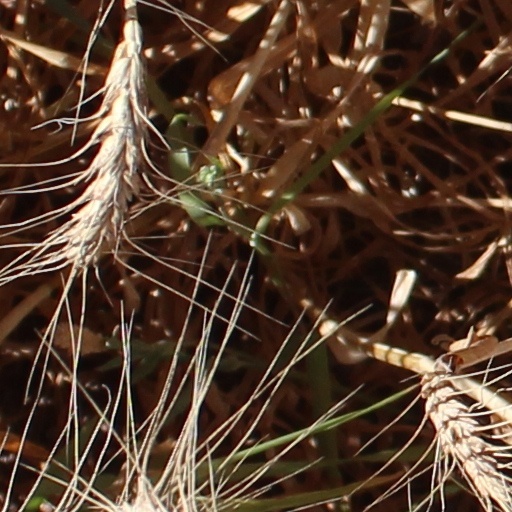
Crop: wheat